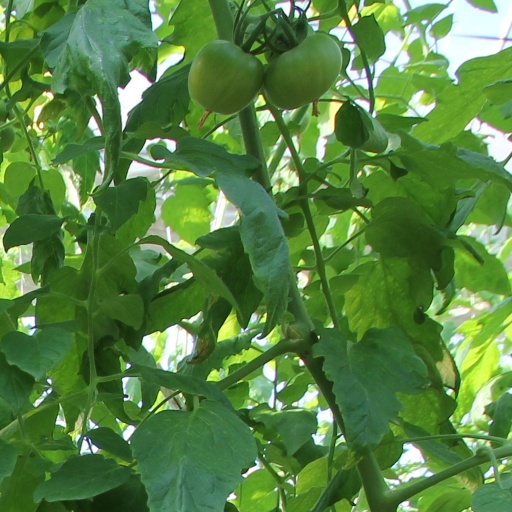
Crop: tomato